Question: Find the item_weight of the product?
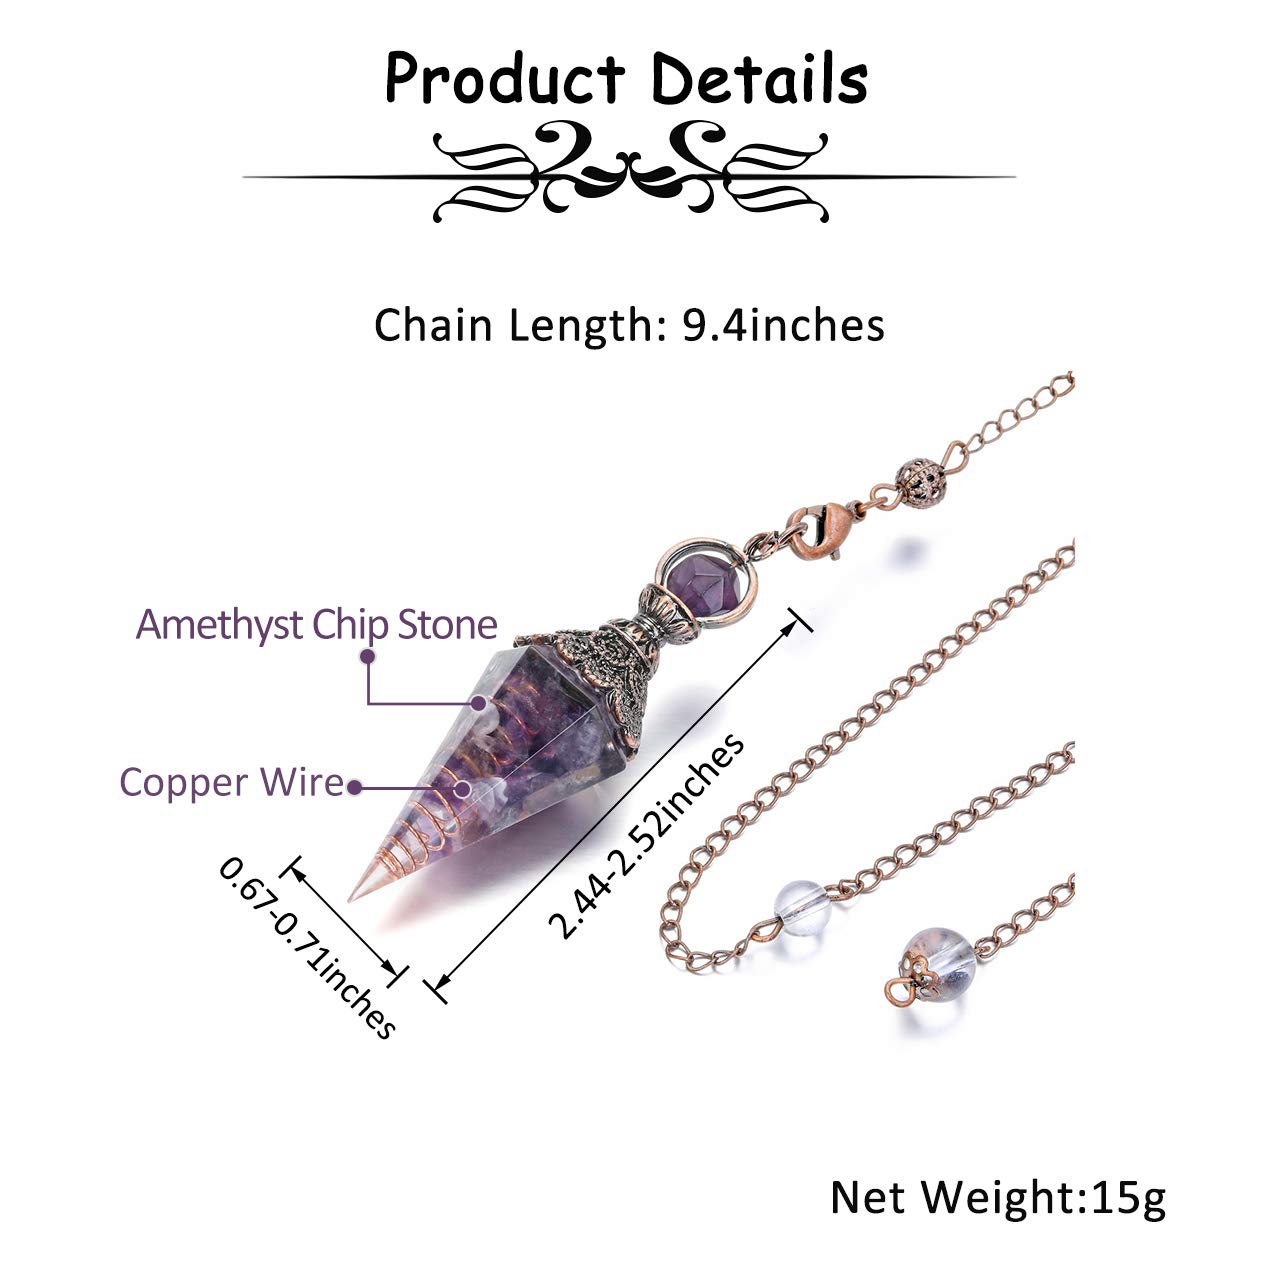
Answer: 15.0 gram